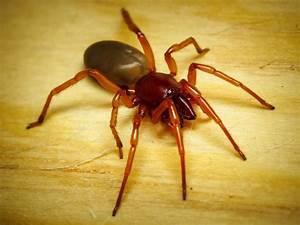
spider